Kiran Ahuja

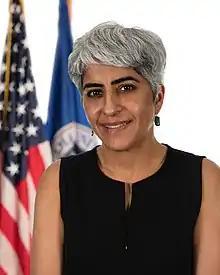
Official portrait, 2021

Kiran Arjandas Ahuja (born June 17, 1971) is an American attorney and activist who served as the director of the United States Office of Personnel Management (OPM). She served as the chief of staff to the OPM director from 2015 to 2017. She assumed that position after serving for six years as the director of the White House Initiative on Asian Americans and Pacific Islanders. An Indian-born American, she has also been a lawyer with the United States Department of Justice and a founding director of a non-profit, the National Asian Pacific American Women's Forum. In 2017, she became the CEO of Philanthropy Northwest.